James H. Smart

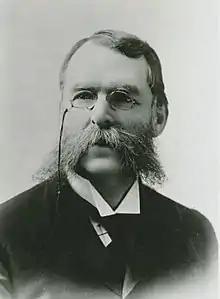

James Henry Smart (June 30, 1841 – February 21, 1900) was an American educator and administrator who served as the fourth president of Purdue University from August 23, 1883, until his death in 1900. An initiative of his led to the founding of the organization today known as the Big Ten Conference in 1896.